Steven Lugerner

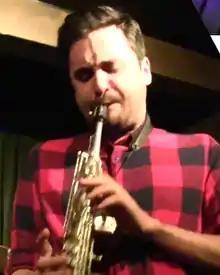

Steven Lugerner is an American, San Francisco-based jazz and classical musician. Lugerner attended the New School in New York City.